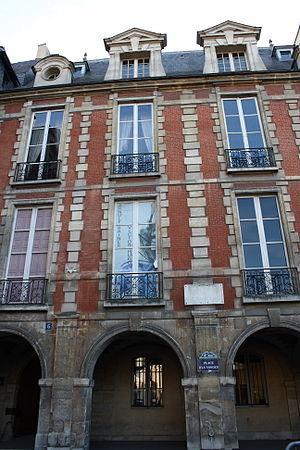
L'hôtel de Rohan-Guémené, ou hôtel Arnauld, est un hôtel particulier situé dans le quartier du Marais, dans le 4ᵉ arrondissement de Paris, au 6 et 6 bis de la place des Vosges, et au 17, rue des Tournelles.